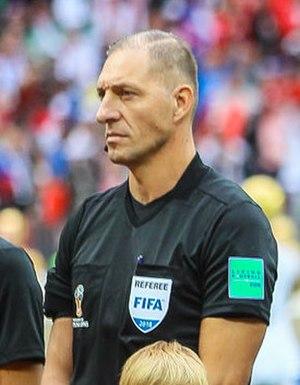
Néstor Pitana, né le 17 juin 1975, est un arbitre de football argentin qui officie internationalement depuis 2010. Il a arbitré la finale de la Coupe du Monde en 2018, remportée par la France face à la Croatie.
La finale de la Coupe du monde de football 2018 est le match de football concluant la 21ᵉ Coupe du monde, organisée en Russie. Elle a eu lieu le 15 juillet 2018 au stade Loujniki de Moscou, à 18 h heure locale.